Marie S. Klooz

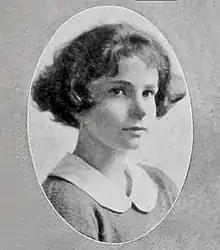
Marie Klooz, from the 1922 Sweet Briar College yearbook

Marie Stuart Klooz (December 29, 1901 – December 29, 2002) was an American settlement worker, lawyer, law librarian, and pacifist.